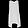
Label: T - shirt / top